Wattwil

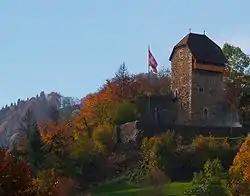
Burg Iberg

The villages of Wattwil and Lichtensteig are designated as part of the Inventory of Swiss Heritage Sites. There are several notable buildings in the municipality, including a church, a former abbey, and Burg Iberg. The Neoclassical Reformed church of Wattwil was built in 1845-48 and restored in 1969. The former Capuchin abbey, St. Mary of the Angels, was built as a walled monastery. The abbey church was built in 1622. The Choir and Lay brothers nave were rebuilt in 1780, and the entryway was built in 1893. The majority of the abbey was built in 1730-82. Burg Iberg (Castle Iberg) was built in 1240 by Heinrich von Iberg. It was damaged during the Appenzell Wars in 1405 and soon thereafter rebuilt. Some of the housing was demolished in 1835, but the roof and battlements are new.